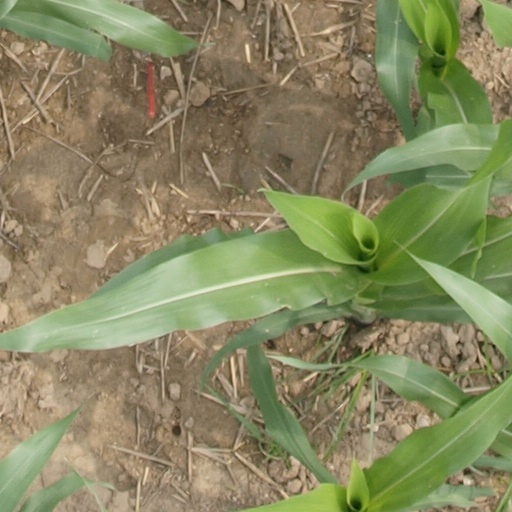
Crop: maize; corn